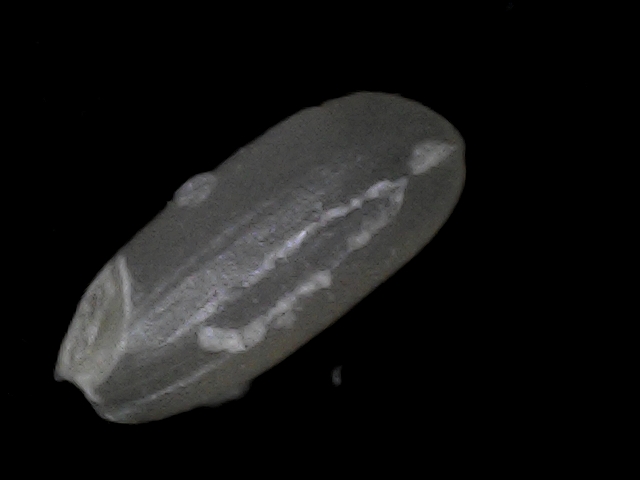
Rice variety: BD95